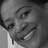
Emotion: happy